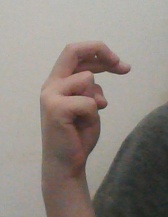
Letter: zay